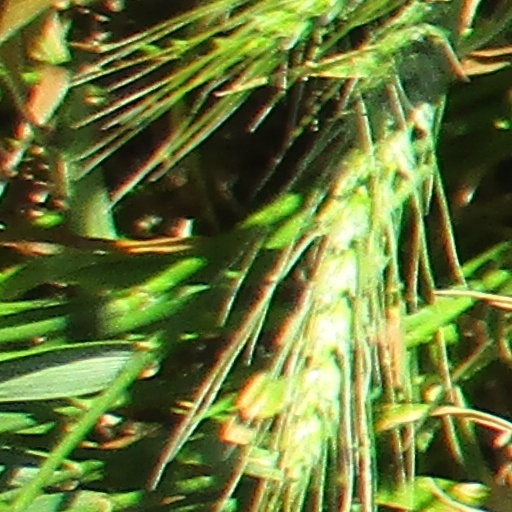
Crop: wheat